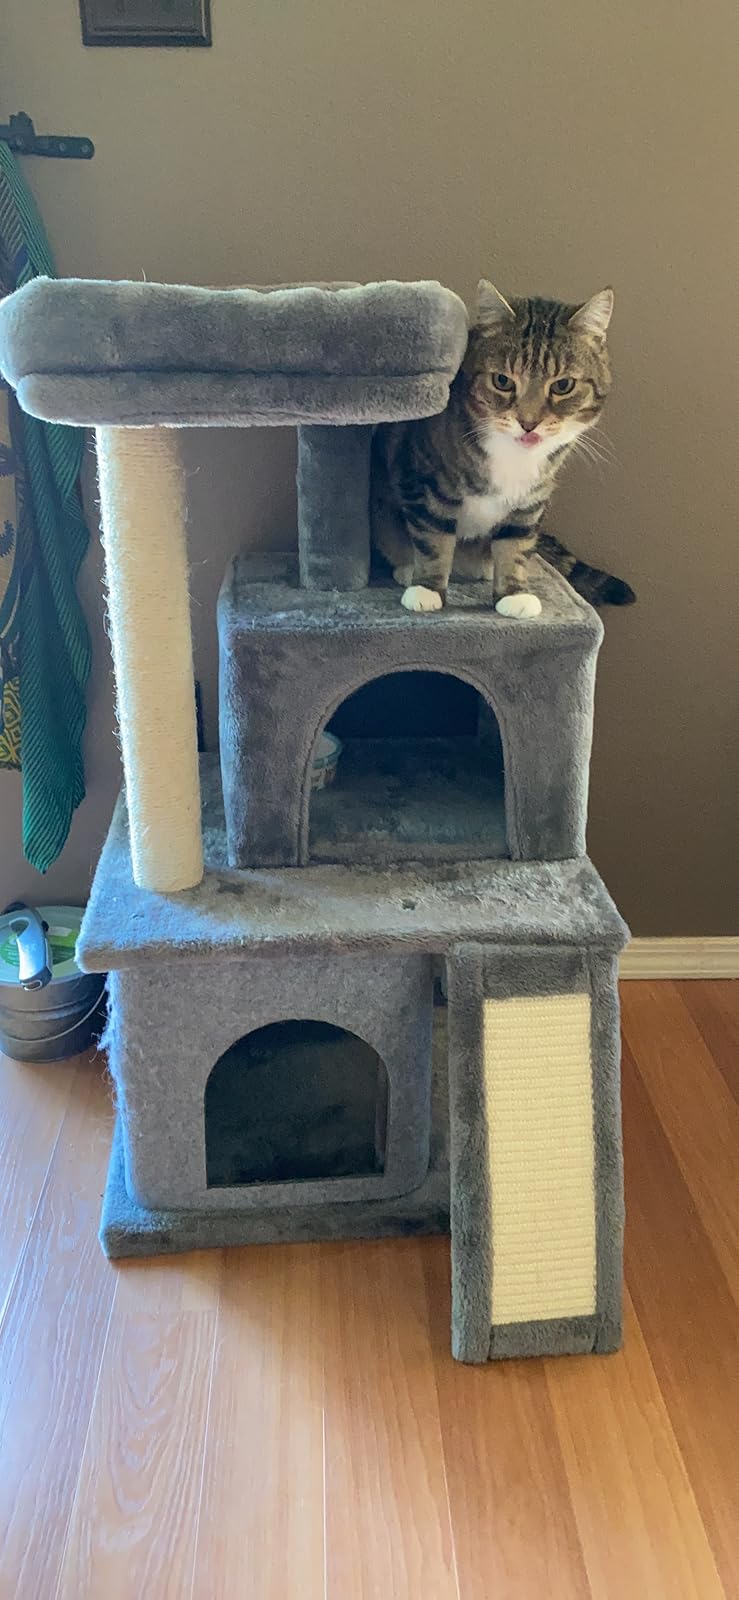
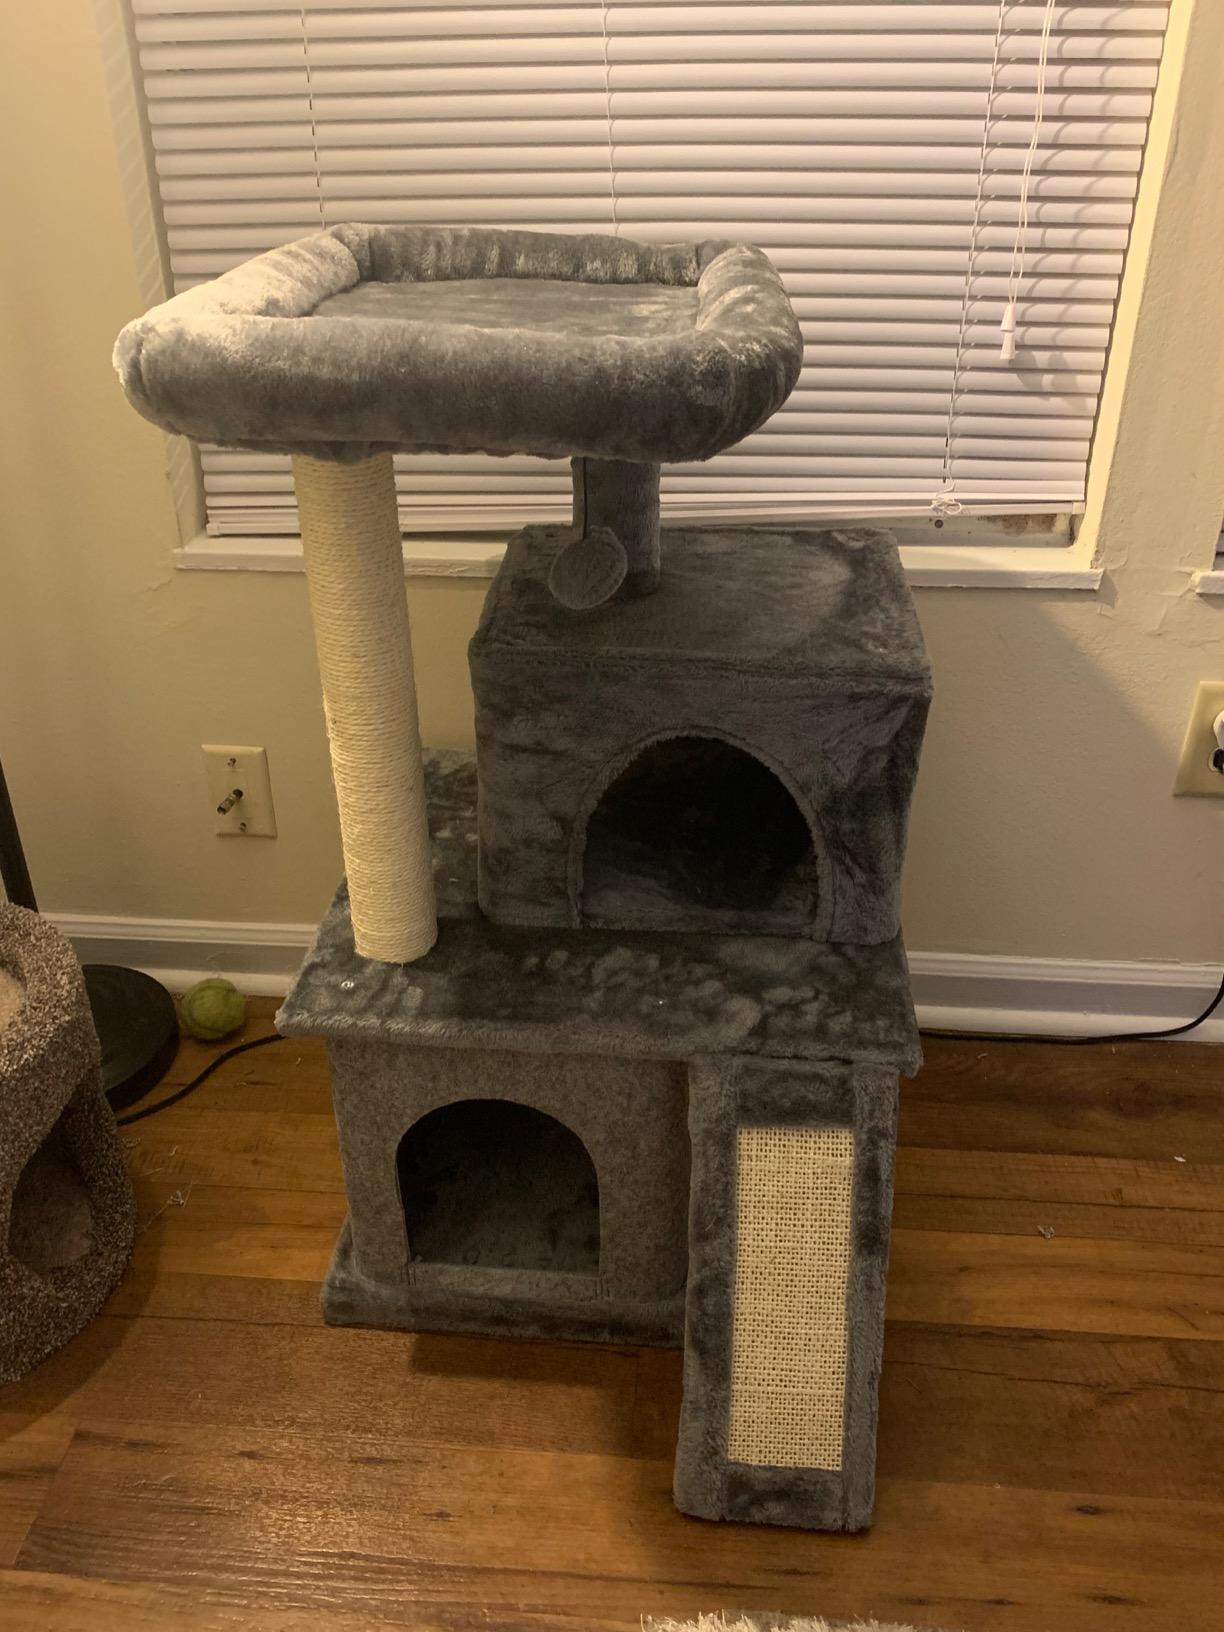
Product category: items_cat tree
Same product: yes